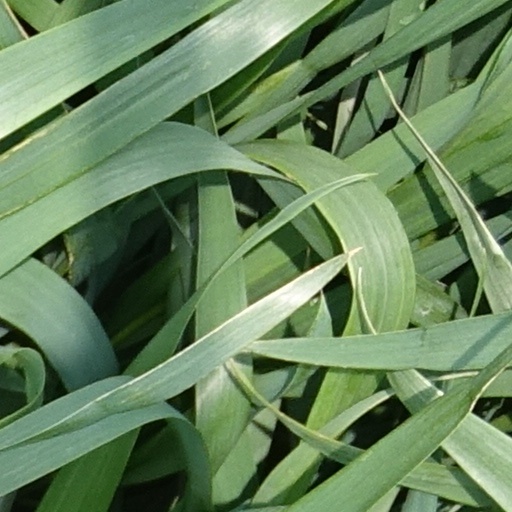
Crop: wheat